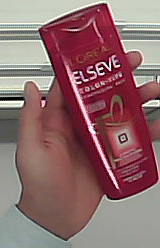
Product: loreal_shampoo